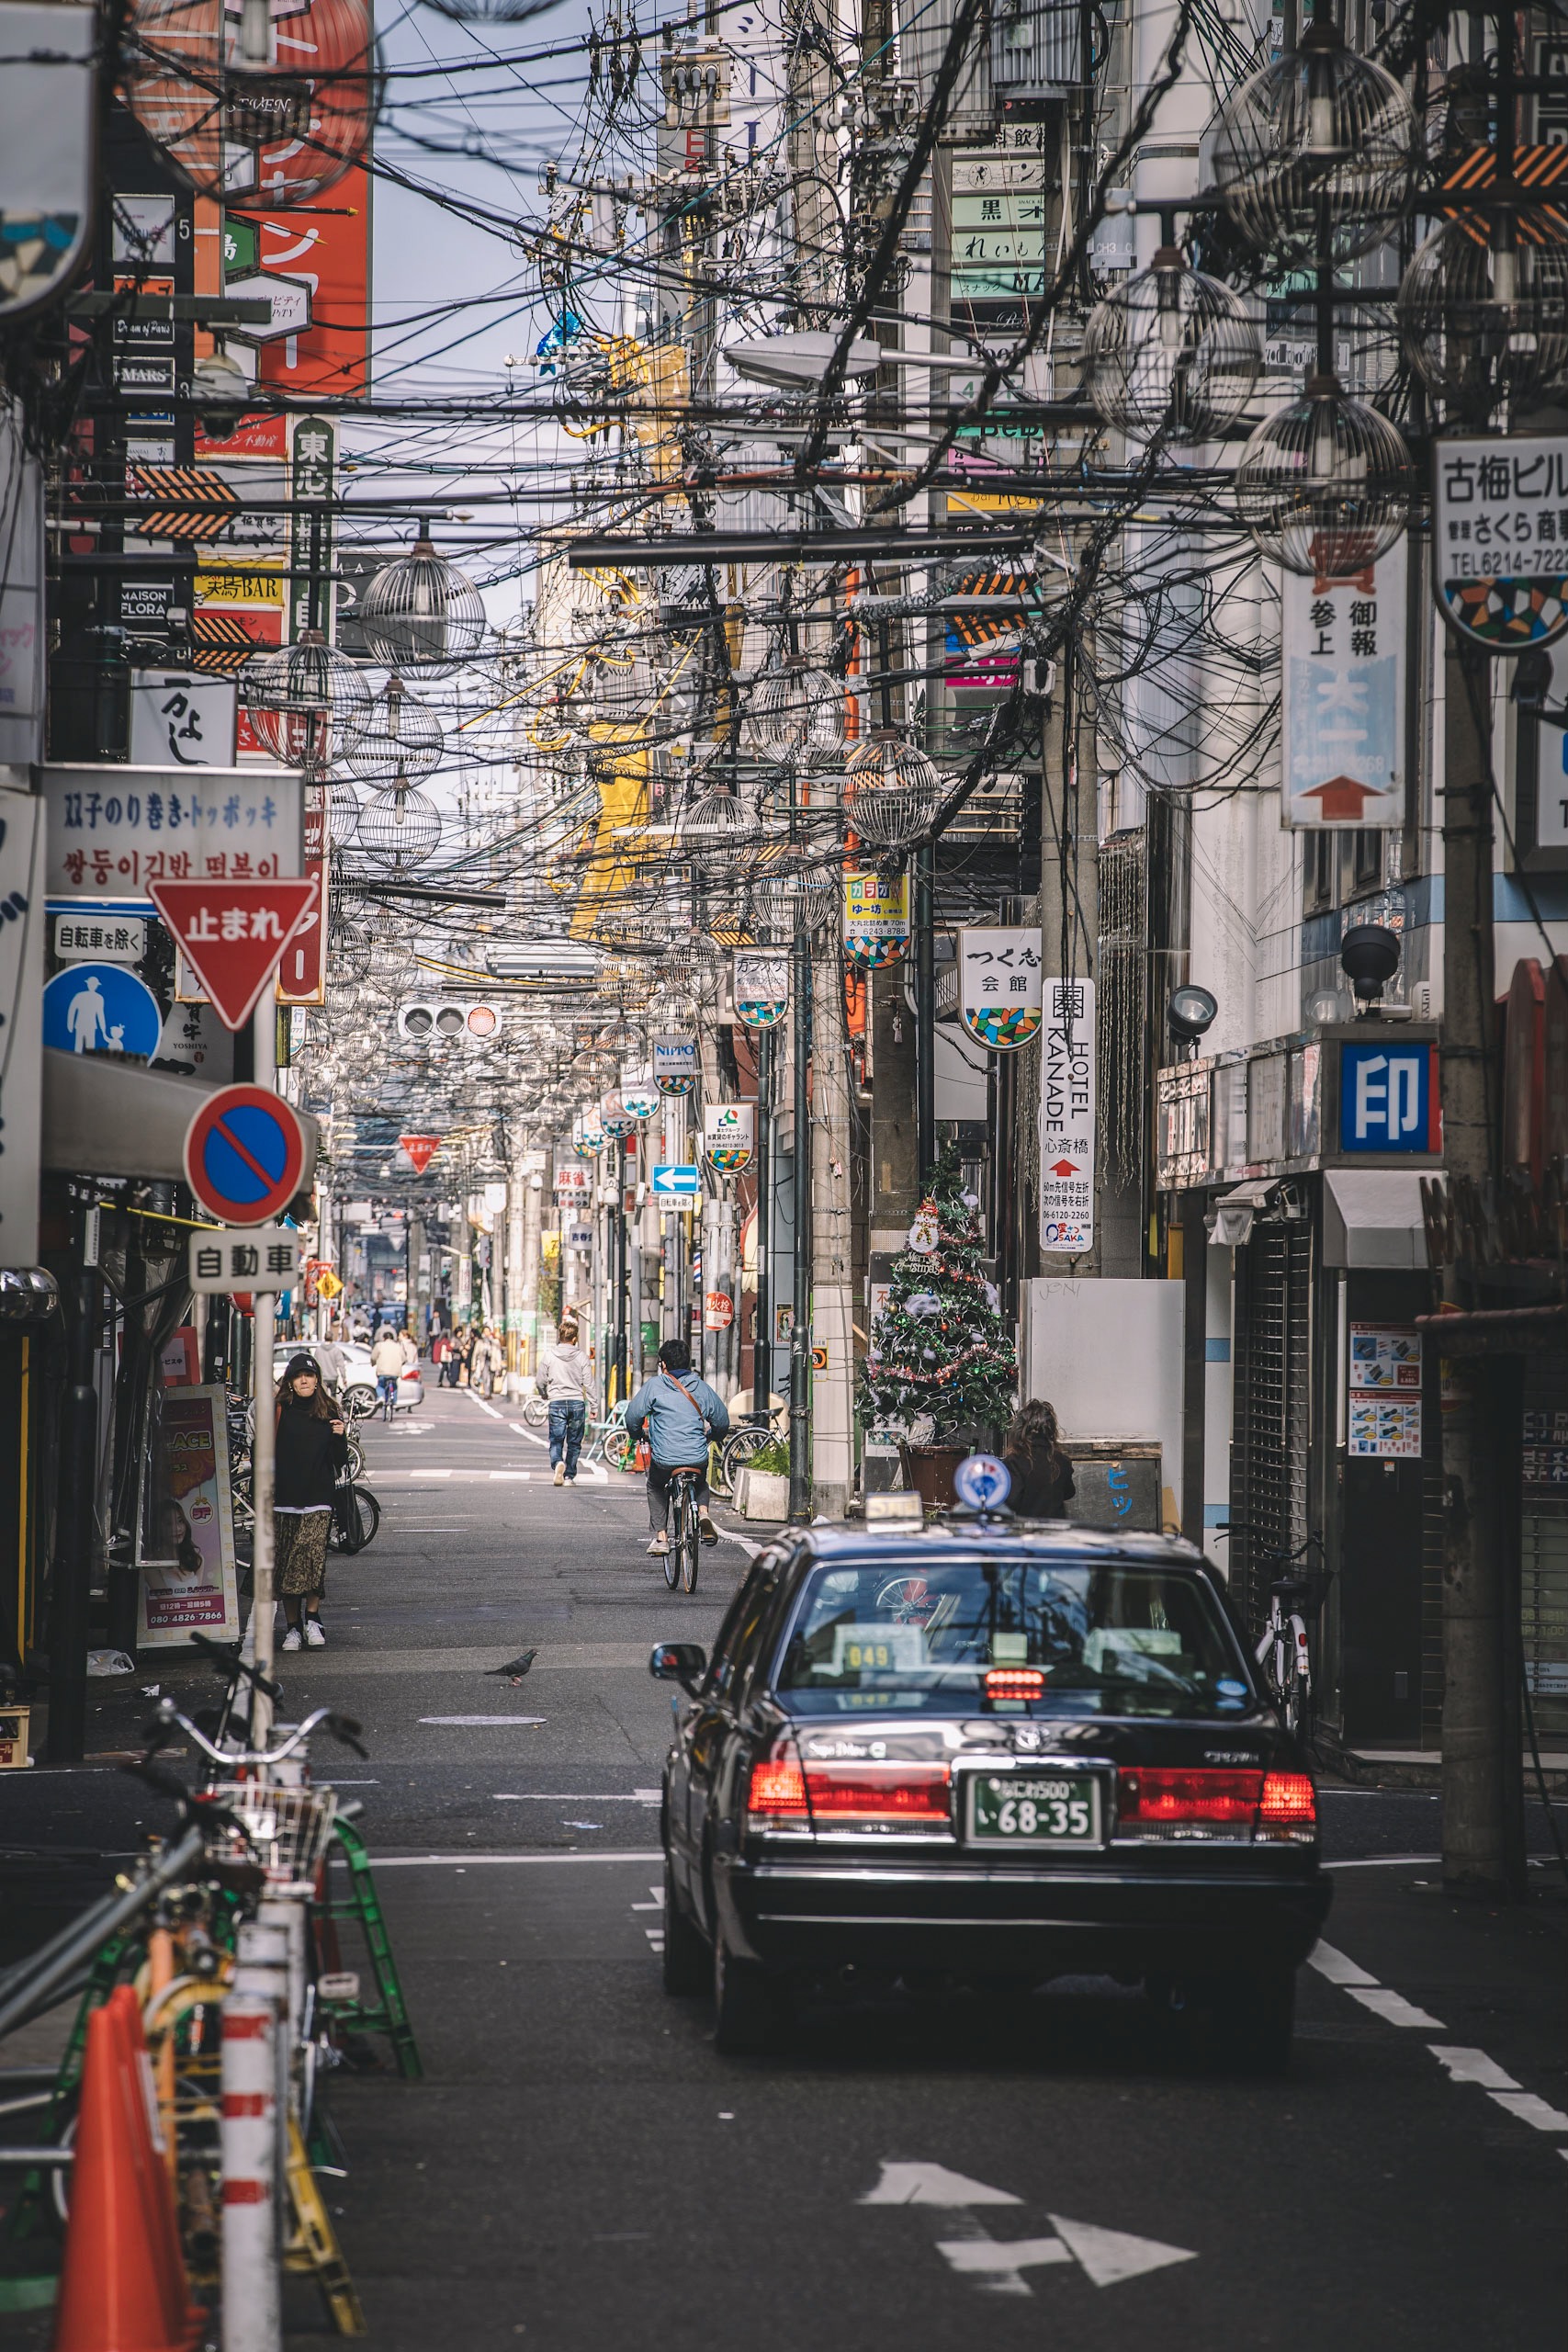
urban area, street, lane, mode of transport, vehicle, road, neighbourhood, town, car, transport, snapshot, infrastructure, human settlement, metropolis, thoroughfare, lighting, city, traffic sign, downtown, metropolitan area, traffic, sign, architecture, signage, pedestrian, mid size car, nonbuilding structure, family car, compact car, building, sidewalk, city car